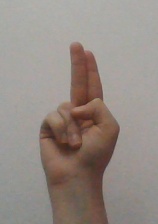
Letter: taa